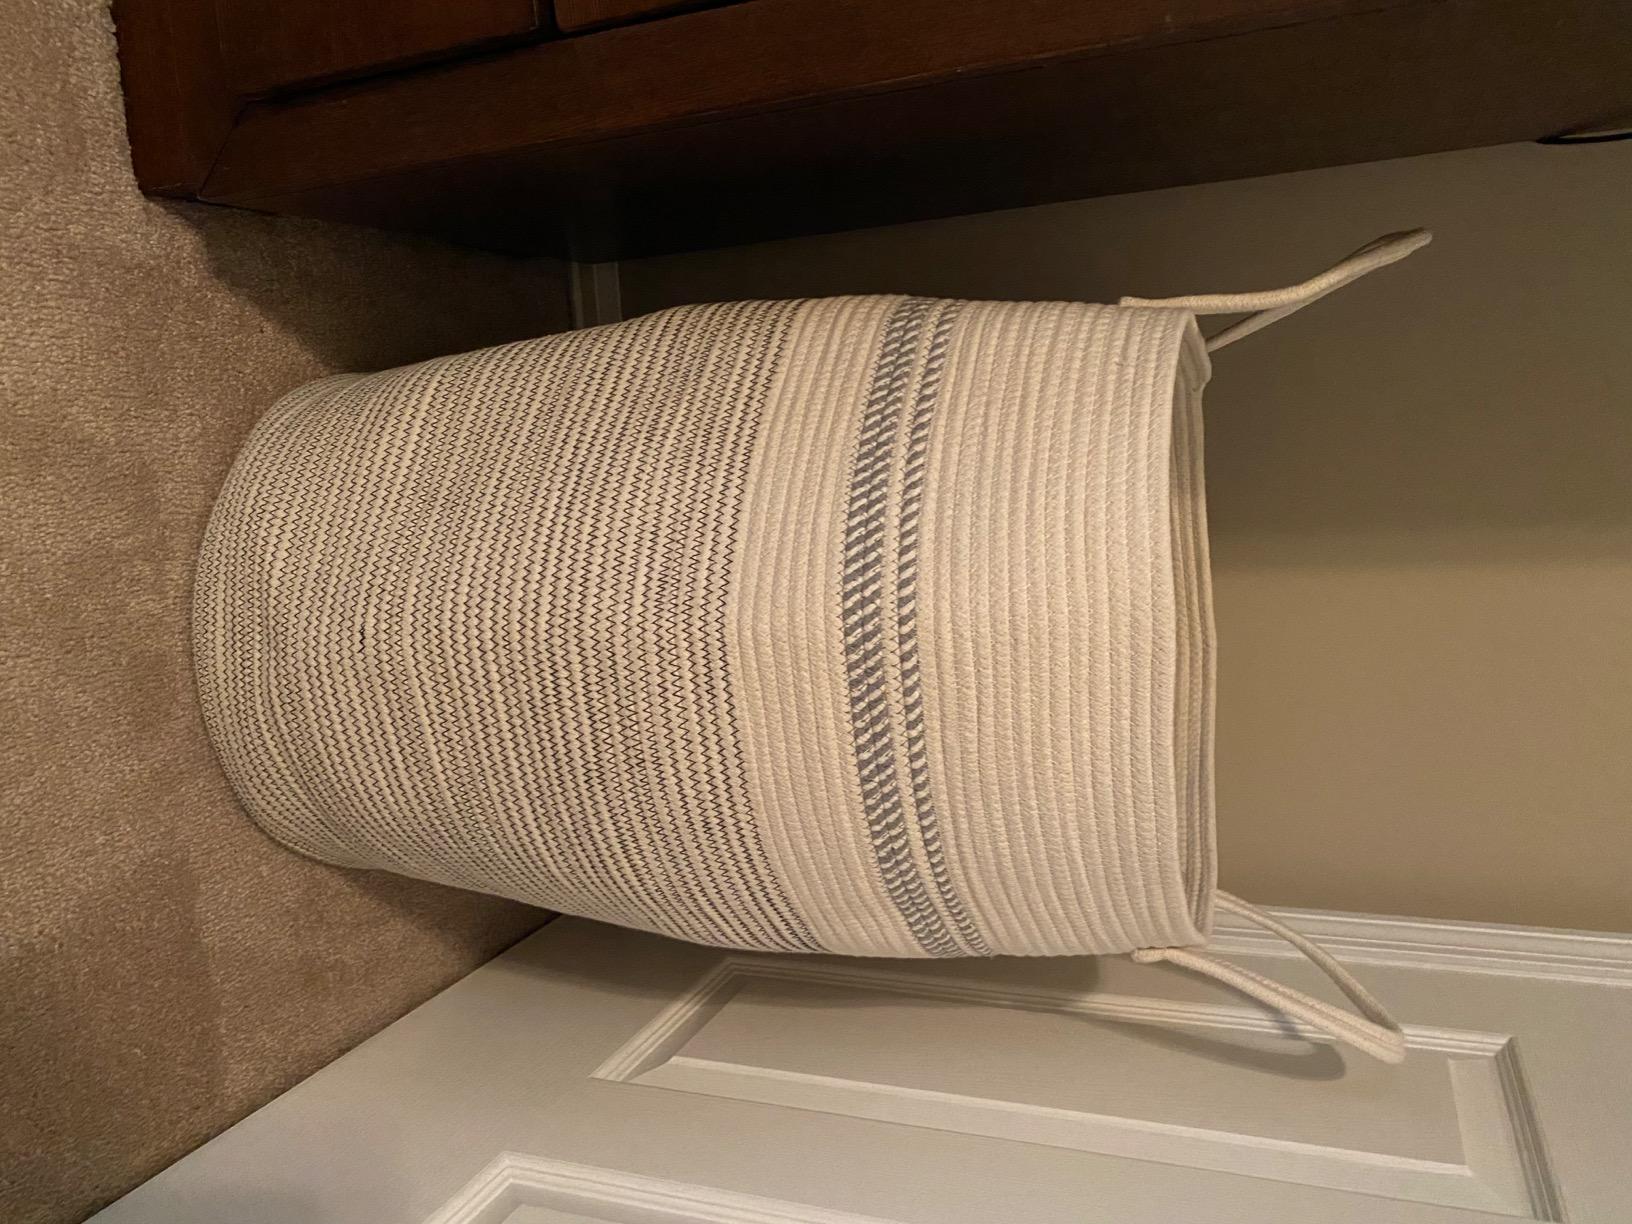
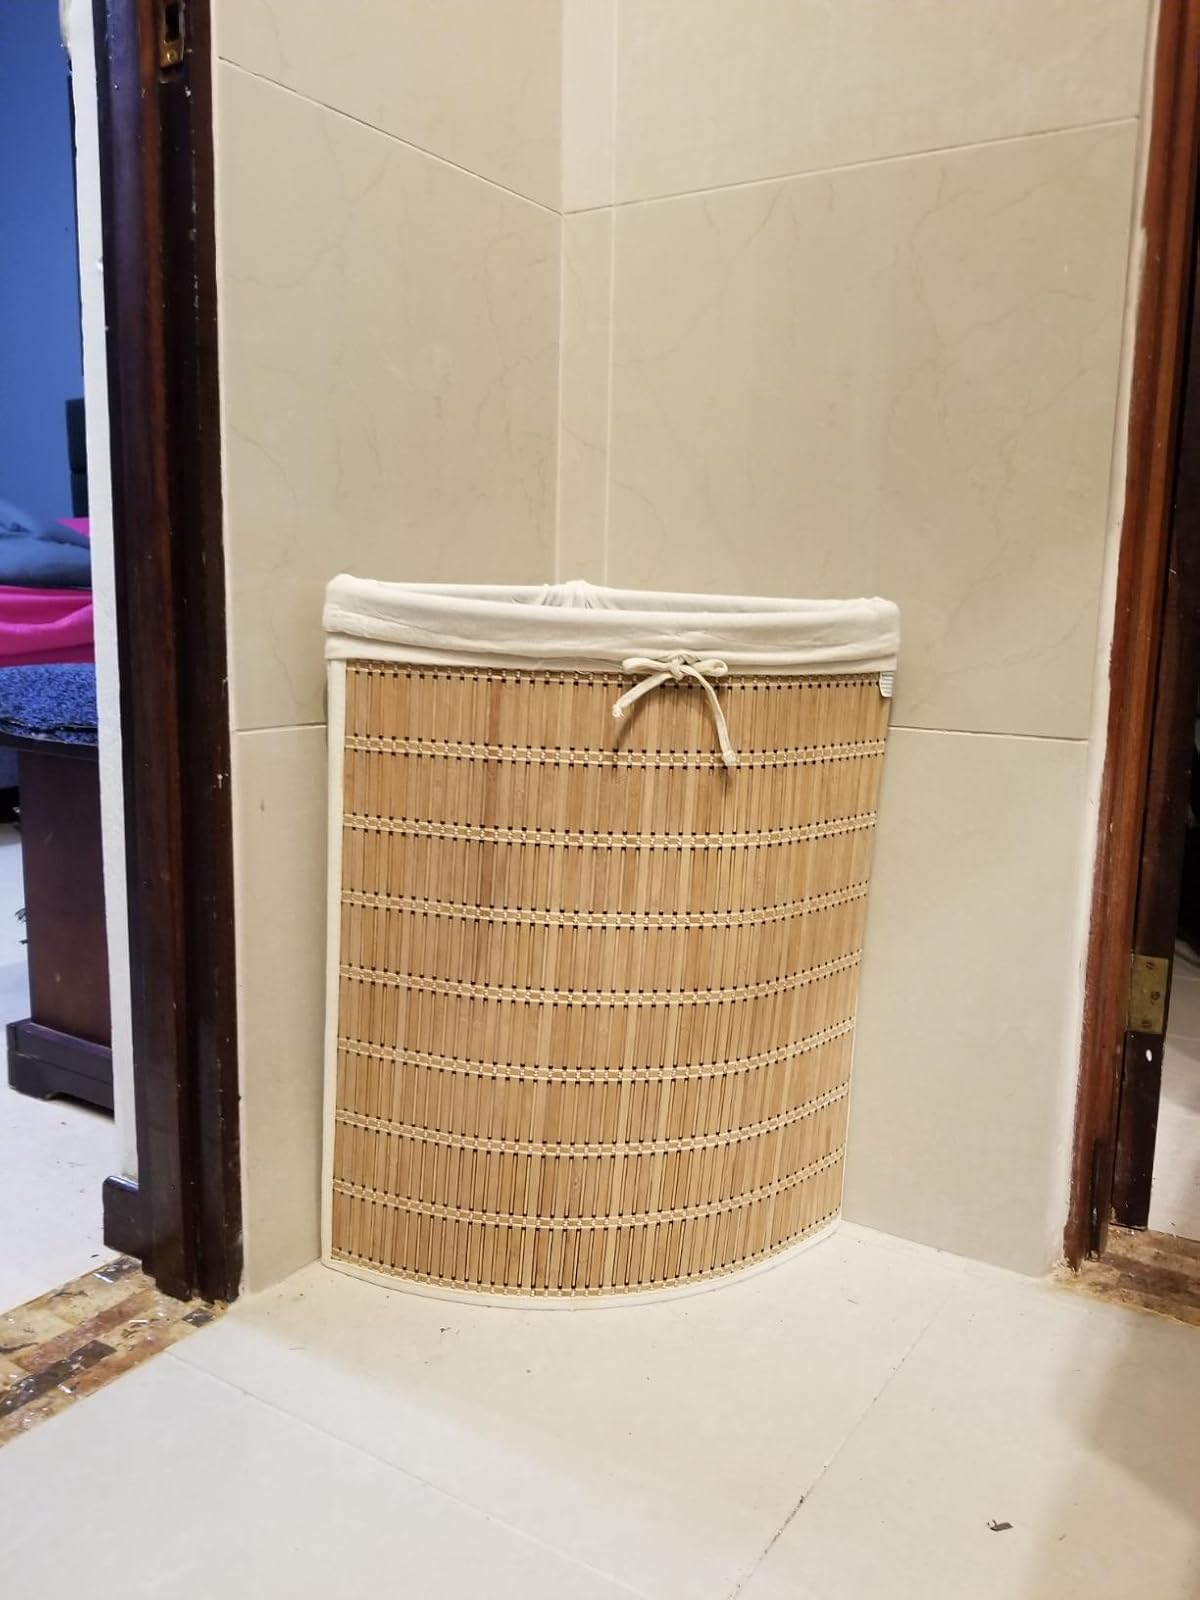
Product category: items_hamper
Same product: no